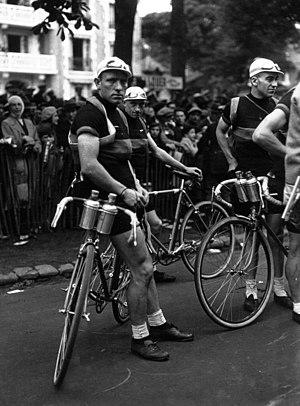
Jef Demuysere ou Joseph Demuysere, né le 22 août 1907 à Wervicq et mort le 2 mai 1969 à Anvers, est un coureur cycliste belge.